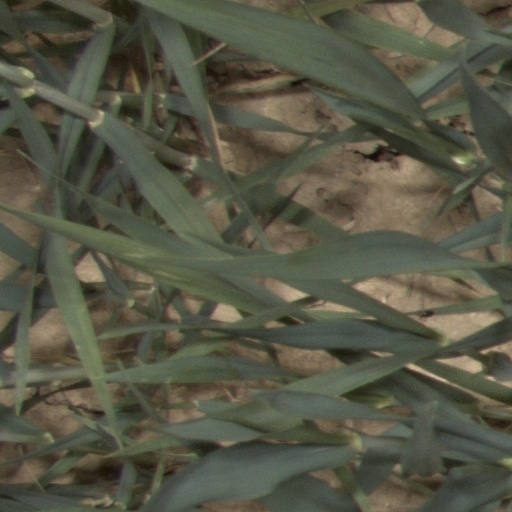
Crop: wheat